Scoot

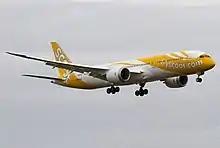
Scoot's first Boeing 787-9 Dreamliner, nicknamed Dream Start (9V-OJA), on final approach at Singapore Changi Airport on its delivery flight

In September 2014, Scoot announced that it would introduce the Boeing 787-9 in Sydney, Perth and Hong Kong from March 2015. Bangkok and Gold Coast followed in late April. Tianjin Binhai International Airport, Shenyang and Qingdao came in May. In December 2014, Scoot announced it would launch services from Singapore to Melbourne in November 2015, using Boeing 787 aircraft. In December 2014, Scoot announced its new long haul carrier in Thailand, NokScoot, a joint venture between Scoot and Nok Air. NokScoot began commercial flights from Bangkok's Don Mueang airport in the second half of 2014. Nok Air owned 51% of NokScoot, with Scoot owning remaining 49%.